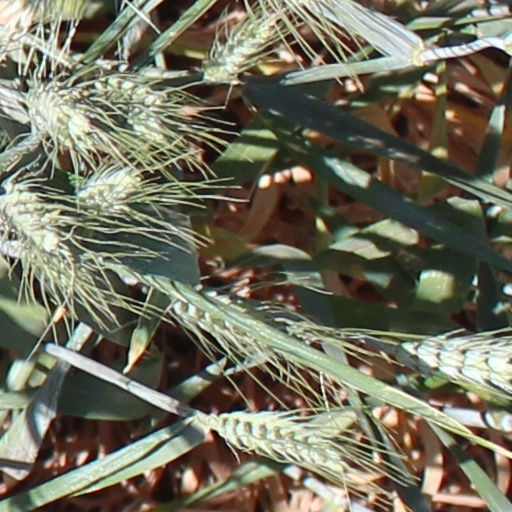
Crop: wheat